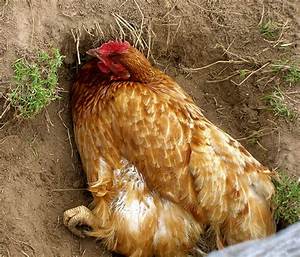
Label: gallina